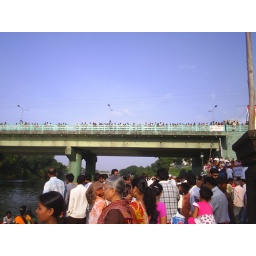
The bridge over the river was as packed as the river-front!